Enfield Lock (lock)

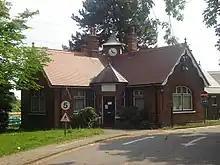
Canal & River Trust offices

A lock on this site has been extant since 1725. The present day structure was re-built in 1922. At the lock are red brick cottages and a Lee Conservancy Board toll office of 1889. Below the lock, a water maintenance depot, with clock turret on the cruciform planned office building of 1907.